Breanna Stewart

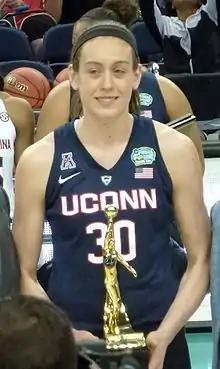
Stewart receiving the Wade Trophy in 2015.

Stewart continued her stellar play in her sophomore year; her coaches noticed that she was demanding the ball more often, something she occasionally did as a freshman, but usually only if she thought she was playing well. By the end of her sophomore year, she was named the American Athletic Conference Player of the Year in the league's first season after the split of the original Big East Conference, which she would go on to win the following two seasons. Additionally, she was named AP Player of the Year, only the third time in history it went to a sophomore. Stewart started and played in all 40 games of 2013–2014 season. She led the team at 19.4 points and 2.8 blocks per game, was second on the team with 8.1 rebounds per game, and fourth on the squad at 49.7 percent shooting and her 291 field goals made was the third-highest single-season total in UConn history. Her 324 rebounds marked the 12th-highest single-season total in school history, and her 110 blocks was the third-highest mark.